Haal-e-Dil

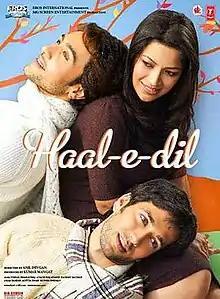

 is a 2008 Indian Hindi-language romance film directed by Anil Devgan, starring Adhyayan Suman, Amita Patak, and Nakuul Mehta. Mehta plays a painter named Shekhar, who woos Sanjana Sharma (Amita Pathak), but only to find she has a long-lost boyfriend, Rohit Bakshi (Adhyayan Suman), who she believes is no more. The film was released on 20 June 2008.